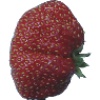
Label: strawberry_wedge